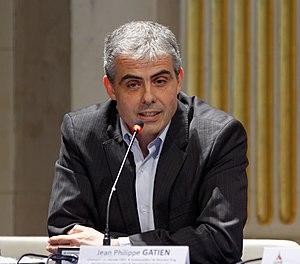
Jean-Philippe Gatien est un joueur de tennis de table français, vice-champion olympique aux jeux olympiques de Barcelone en 1992 et champion du monde simple messieurs en 1993 à Göteborg, ainsi que 13 fois champion de France. C'est un joueur gaucher au style à dominante offensive dont le point fort est le coup droit.